John Gould

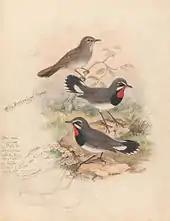
"Calliope Tschebaiswi Prjer (Thrush Family)" by John Gould

Gould's position brought him into contact with the country's leading naturalists. This meant that he was often the first to see new collections of birds given to the Zoological Society of London. In 1830 a collection of birds arrived from the Himalayas, many not previously described. Gould published these birds in "A Century of Birds from the Himalaya Mountains" (1830–1832). The text was by Nicholas Aylward Vigors and the illustrations were drawn and lithographed by Gould's wife Elizabeth Coxen Gould. Most of Gould's work were rough sketches on paper from which other artists created the lithographic plates.